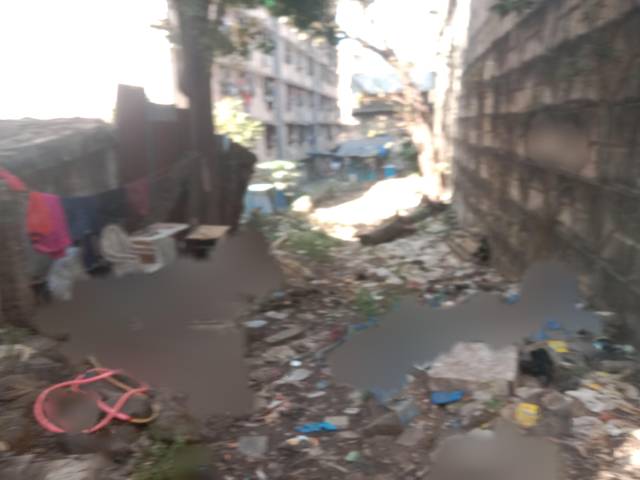
Region: India
Coordinates: 19.092, 72.903